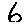
Label: 6